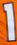
Number: 1